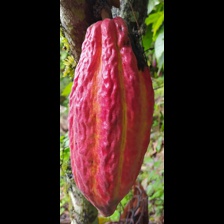
Label: phytophthora